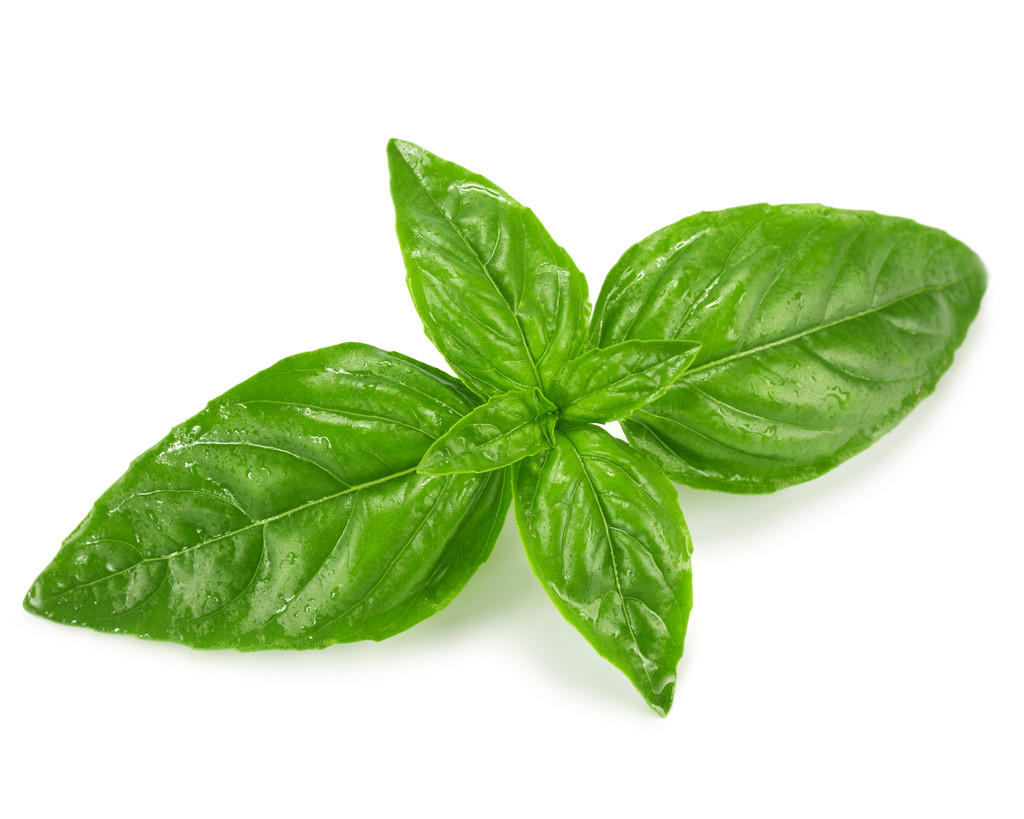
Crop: unknown
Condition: basil